Stadio Olimpico

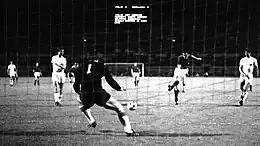
A goal scored, seen from behind the net

In 1960, UEFA established the European Championship. The host of the finals would be chosen from the four countries who reached the semi-finals. Italy did not reach that stage in the first two editions, but in 1968 it reached the "Final Four" with England, Yugoslavia and the Soviet Union and was chosen by UEFA to host the final tournament. Florence and Naples hosted the semi-finals and the Olimpico hosted the title game, which saw the home team facing Yugoslavia. For the first (and only) time in the history of the tournament, a replay was necessary; on 8 June 1968 the match ended 1–1, with a goal by Dragan Džajić equalled in the final minutes by the Italian Angelo Domenghini. Italy defeated Yugoslavia 2–0 two days later, with goals by Luigi Riva and Pietro Anastasi, and became the European champions.